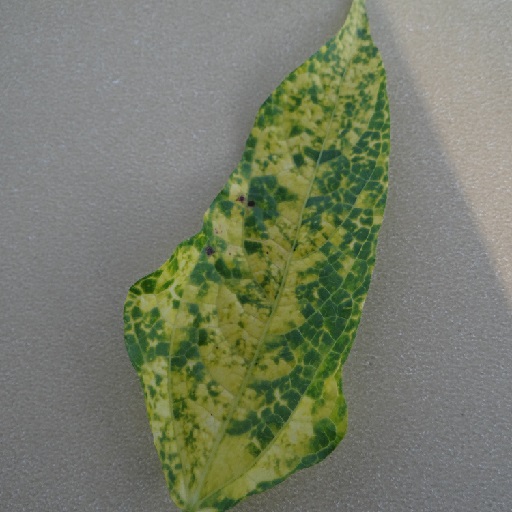
Label: Yellow Mosaic